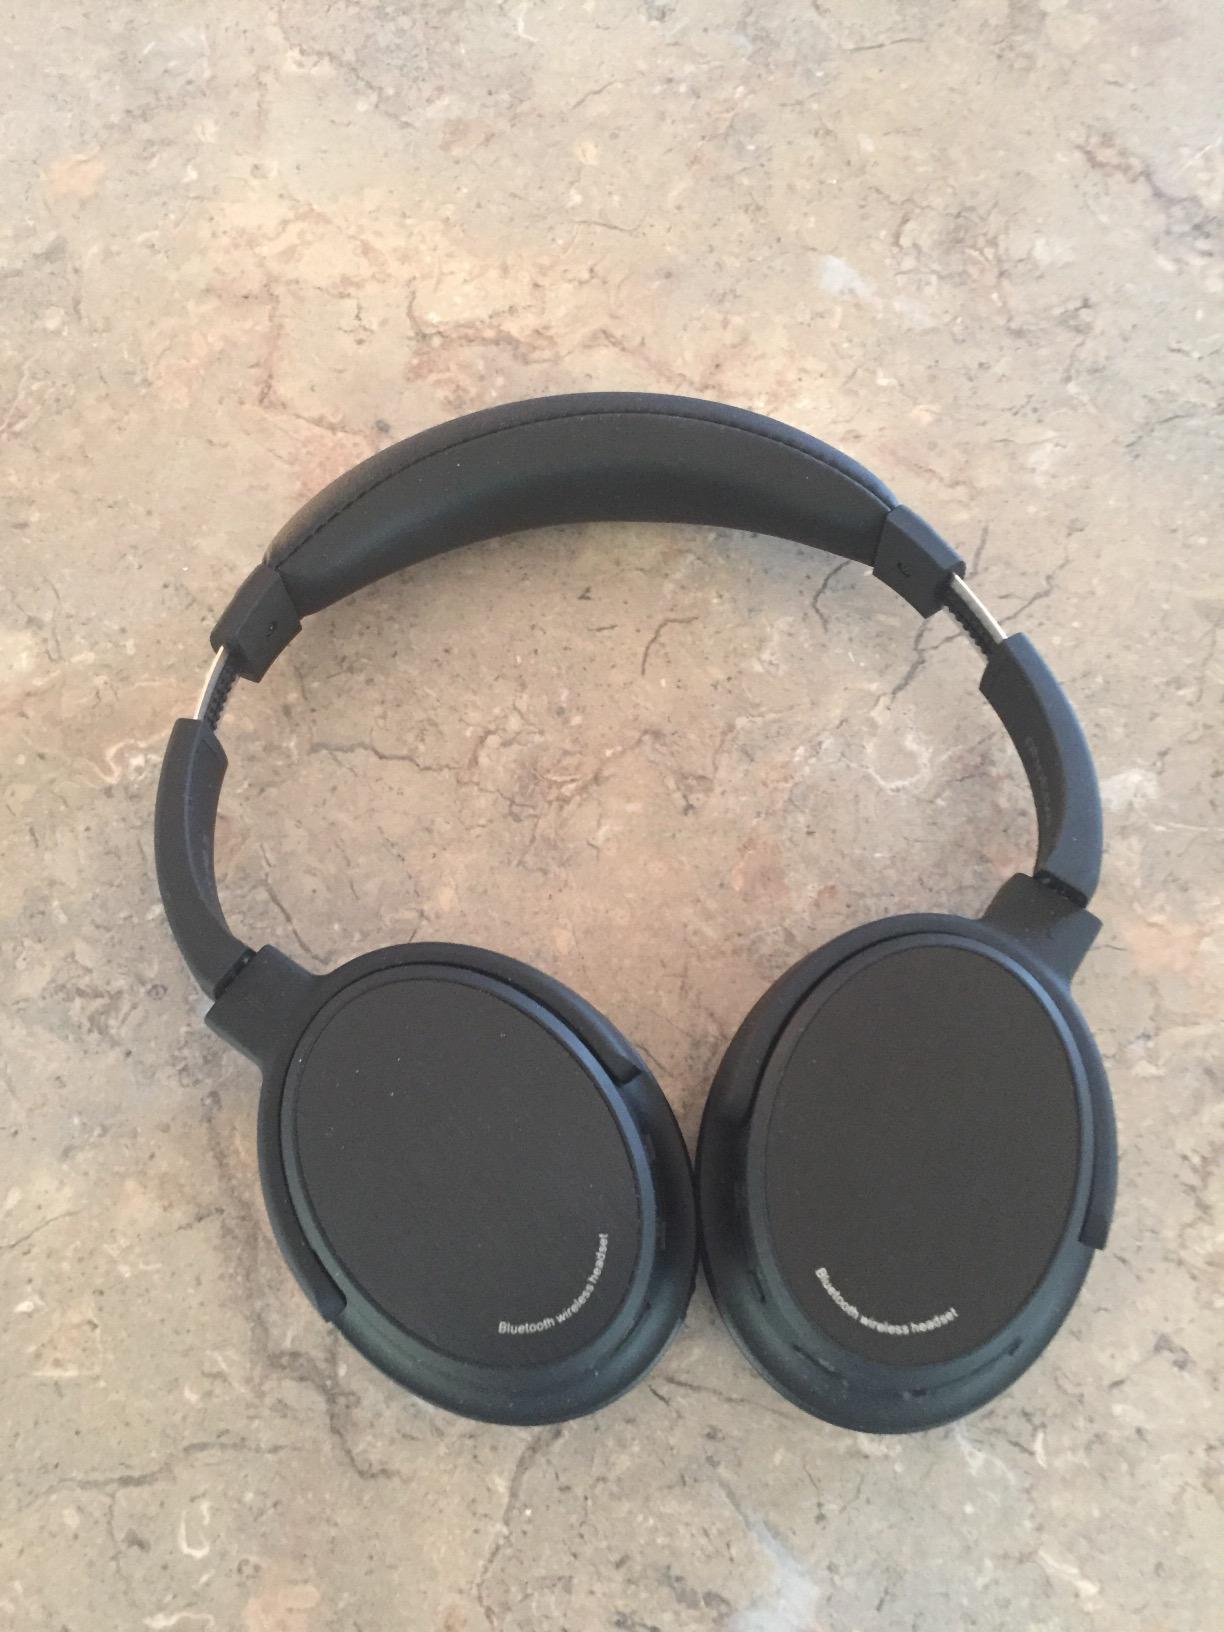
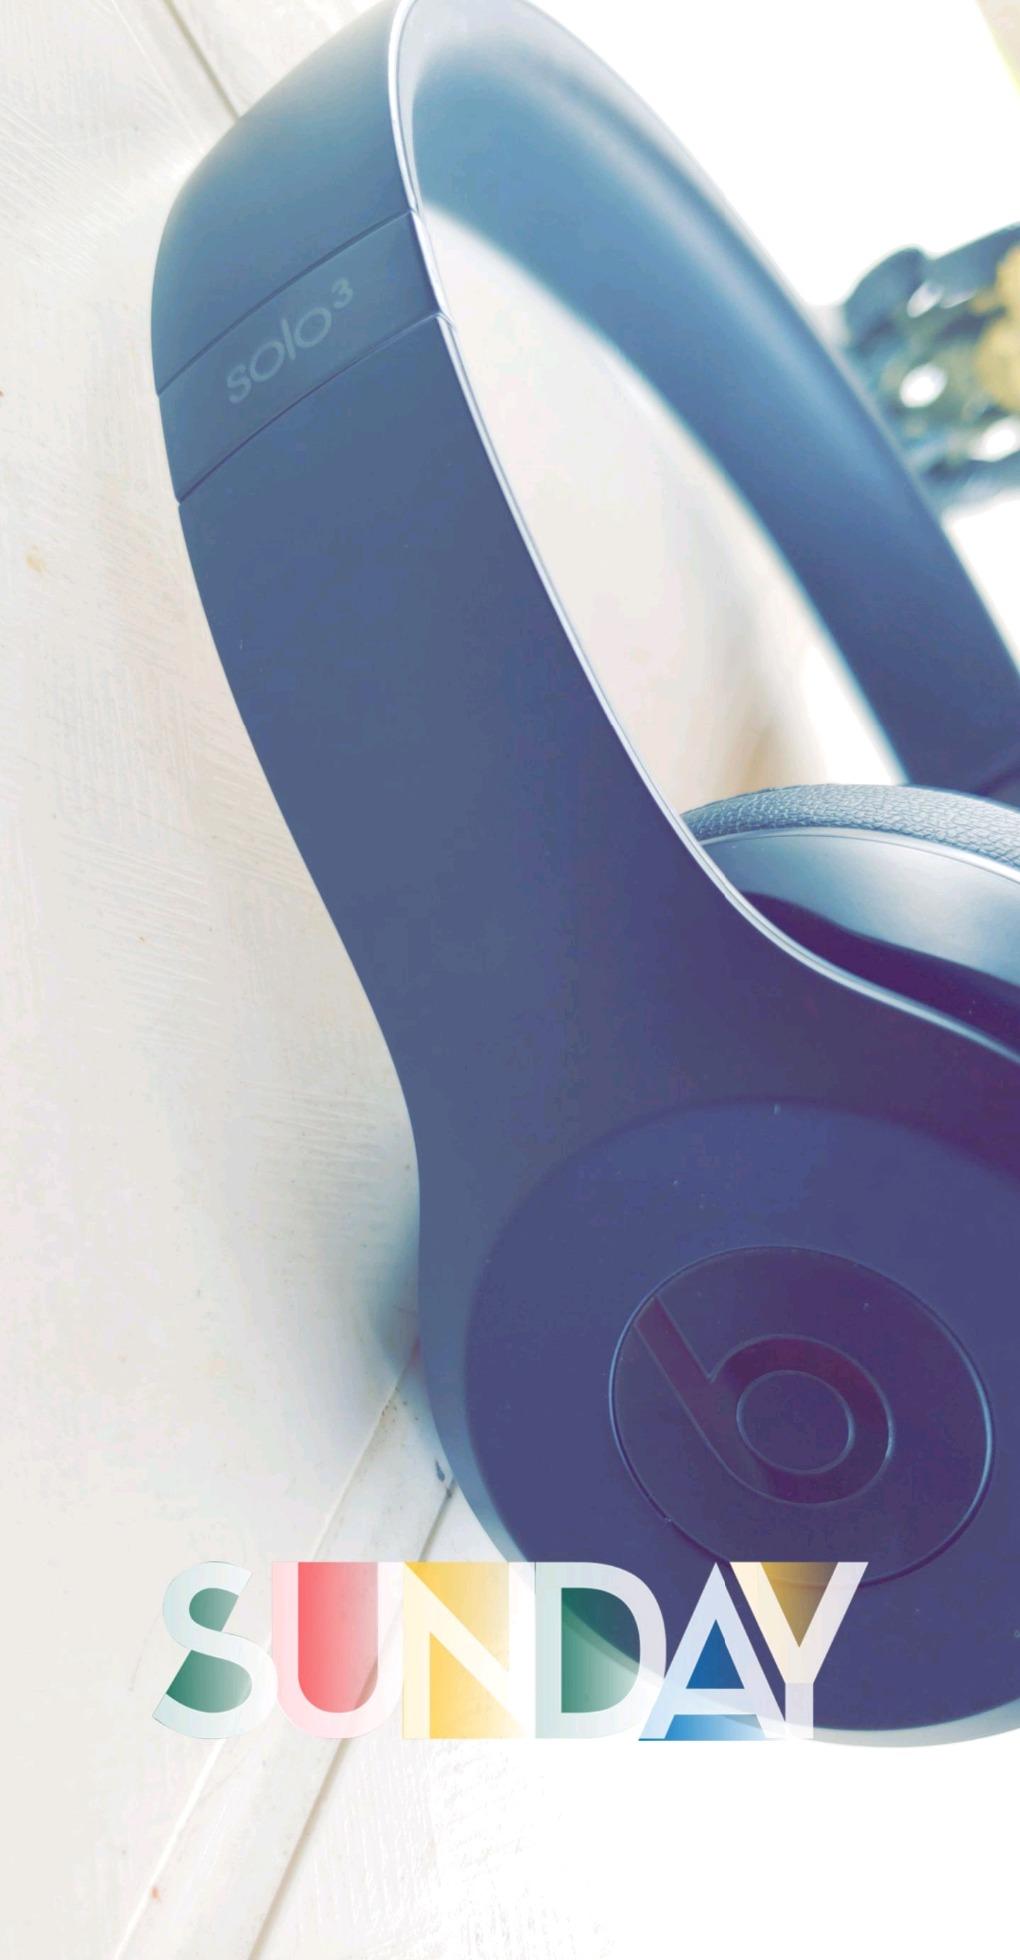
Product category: headphones
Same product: no